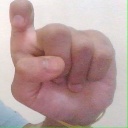
अक्षर: इ